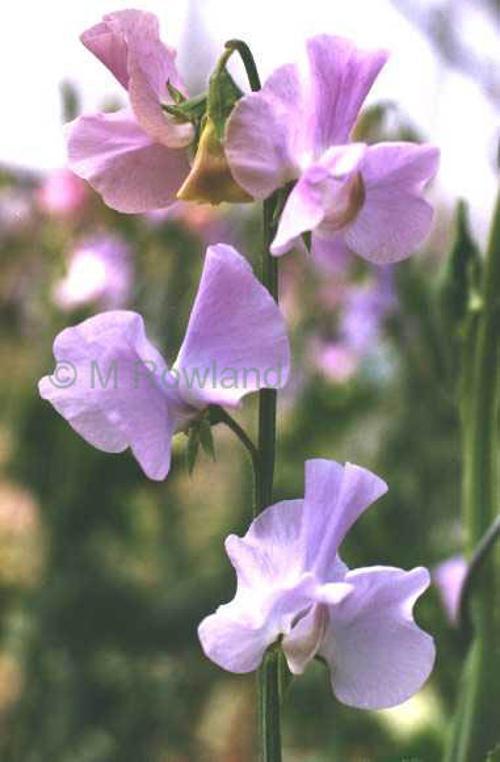
Label: sweet pea